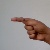
The image shows a hand gesture representing the letter 'G' in Indian Sign Language.